Fertilizer

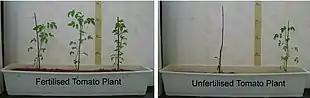
Six tomato plants grown with and without nitrate fertilizer on nutrient-poor sand/clay soil. One of the plants in the nutrient-poor soil has died.

Fertilizers enhance the growth of plants. This goal is met in two ways, the traditional one being additives that provide nutrients. The second mode by which some fertilizers act is to enhance the effectiveness of the soil by modifying its water retention and aeration. This article, like many on fertilizers, emphasizes the nutritional aspect.